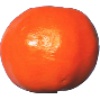
Label: clementine